Wine fault

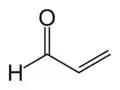
Acrolein

Bitterness taint or "amertume" is rather uncommon and is produced by certain strains of bacteria from the genera "Pediococcus", "Lactobacillus", and "Oenococcus". It begins by the degradation of glycerol, a compound naturally found in wine at levels of 5-8 g/L, via a dehydratase enzyme to "3-hydroxypropionaldehyde". During ageing this is further dehydrated to acrolein which reacts with the anthocyanins and other phenols present within the wine to form the taint. As red wines contain high levels of anthocyanins they are generally more susceptible.